Joseph Turmel

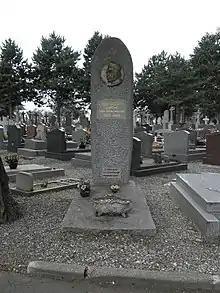
Joseph Turmel's tombstone

Joseph Turmel (13 December 1859 Rennes (Ille-et-Vilaine) – February 1943) was a French Catholic priest, historian of Christian dogmas, who was excommunicated.